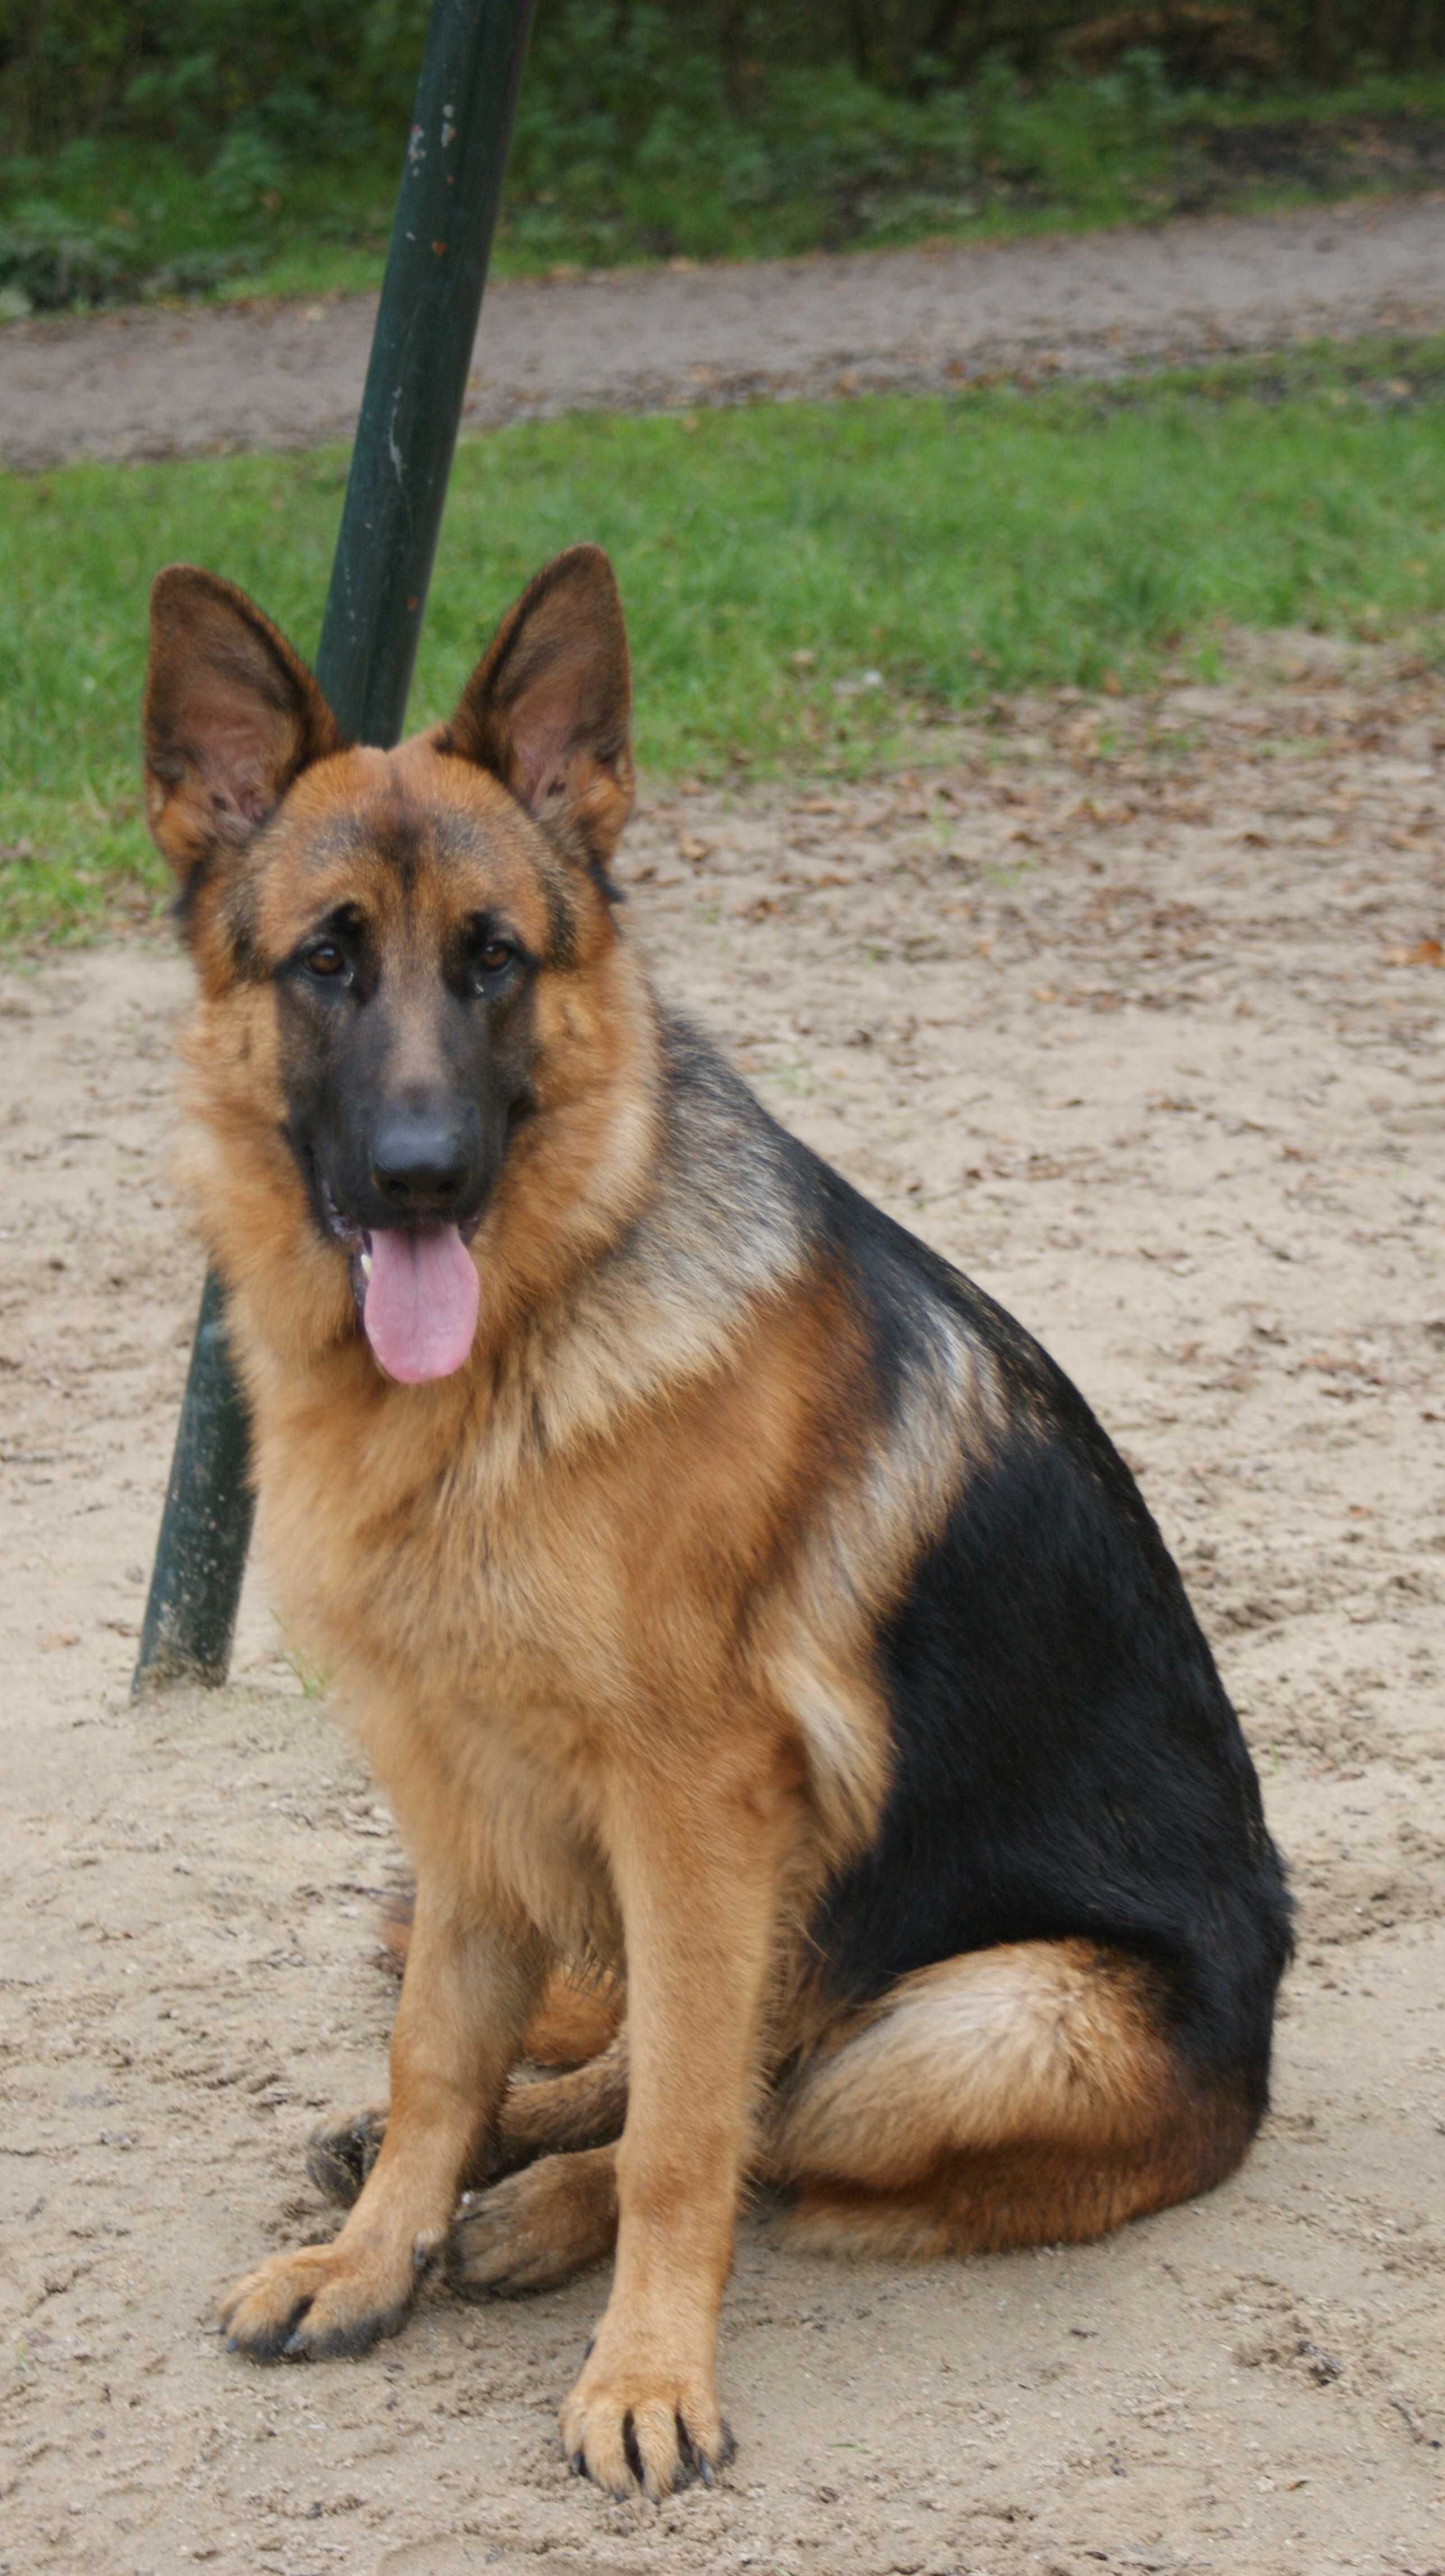
german, sheperd, dog, old german shepherd dog, dog like mammal, german shepherd dog, dog breed, mammal, kunming wolfdog, king shepherd, east european shepherd, snout, carnivoran, tervuren, dog breed group, shiloh shepherd dog